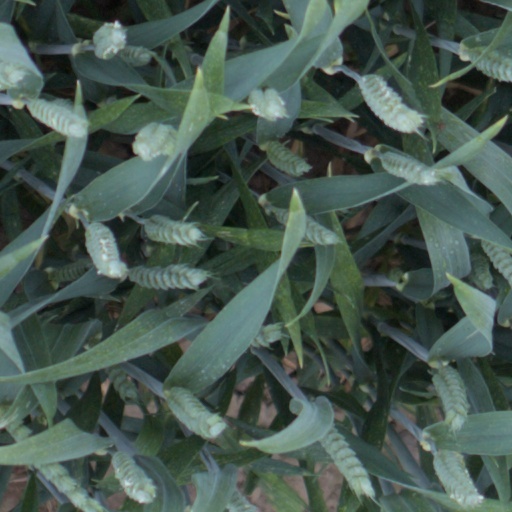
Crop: wheat